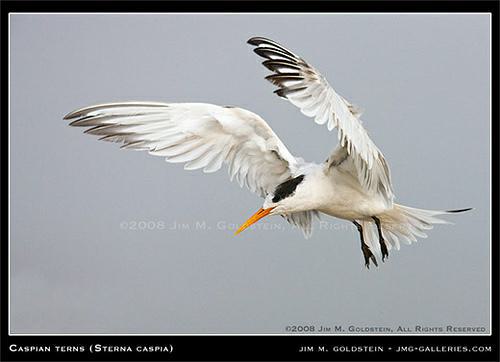
A photo of a elegant tern